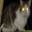
Label: cat